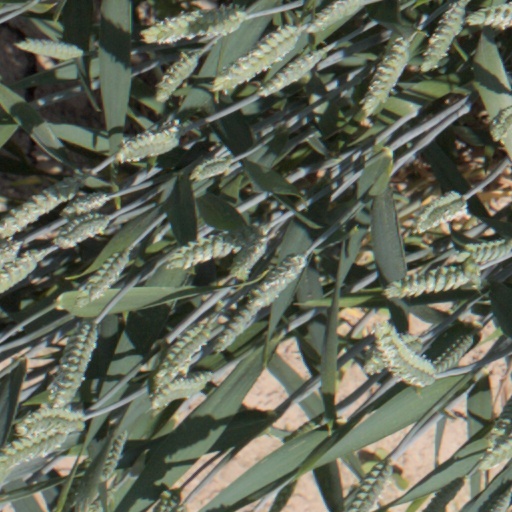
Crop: wheat